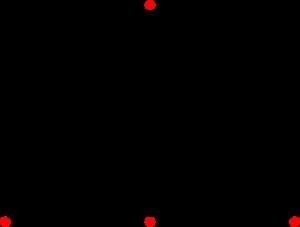
Un graphe d'intervalles propre est un graphe d'intervalles possédant une représentation d'intervalles dans laquelle aucun intervalle n'est inclus dans l'autre.